Louise Patricia Crane

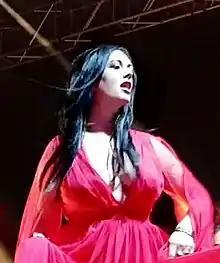
Louise Patricia Crane performing live at Castle Party Festival in Poland, 13 July 2018

Louise Patricia Crane (born 8 December 1984) is a Northern Irish singer-songwriter and visual artist. She is known for her unique blend of romantic escapism and dreamlike progressive rock, leading to music journalist Dom Lawson dubbing her "The new queen of psychedelic prog".